Ténéré

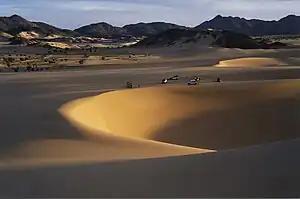
Arakao

Most of the Ténéré is a flat basin, once the bed of the prehistoric Lake Chad. In the north, the Ténéré is a vast sand sheet - the true, featureless 'Ténéré' of legend reaching up to the low hills of the Tassili du Hoggar along the Algerian border. In the centre, the Bilma Erg forms rows of easily navigable low dunes whose corridors make regular byways for the azalai or salt caravans. To the west, the Aïr Mountains rise up. To the southeast, the Ténéré is bordered by the Kaouar cliffs running 100 km north to south. At the base, lies a string of oases including the famous Bilma. Periodic outcrops, such as the unusual marble Blue Mountains in the northwest near Adrar Chiriet, or the Agram hills near the oasis of Fachi and Adrar Madet to the north, are rare but notable landmarks.